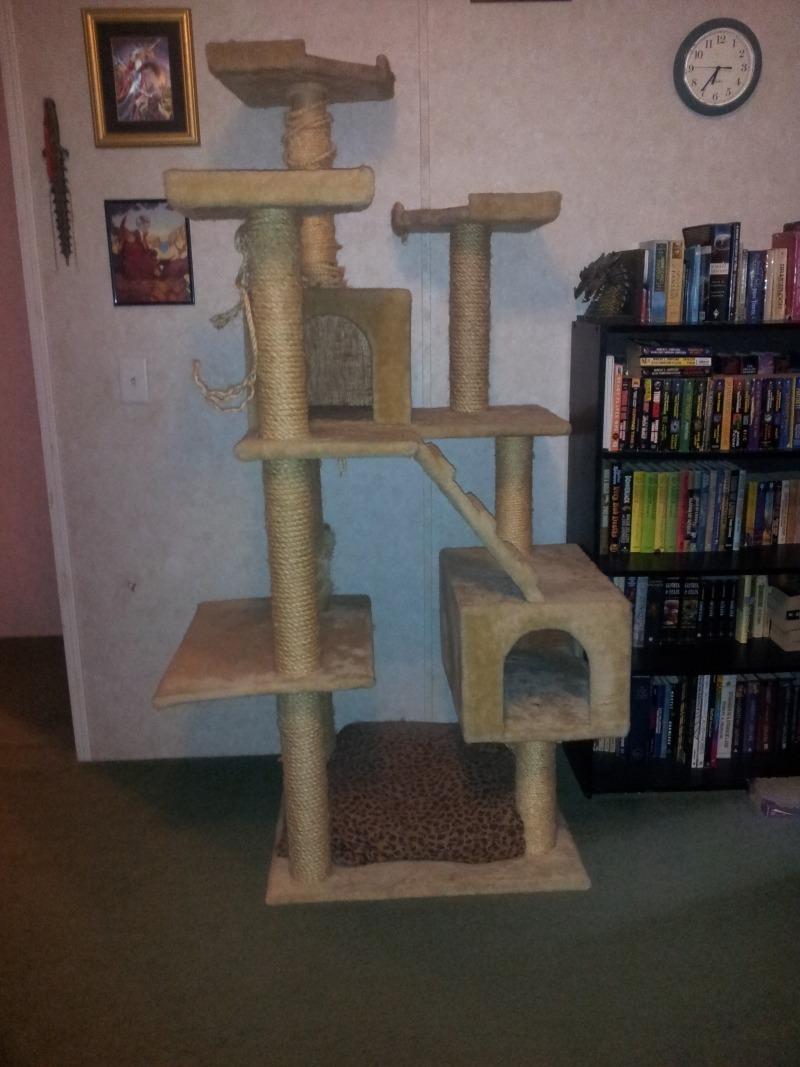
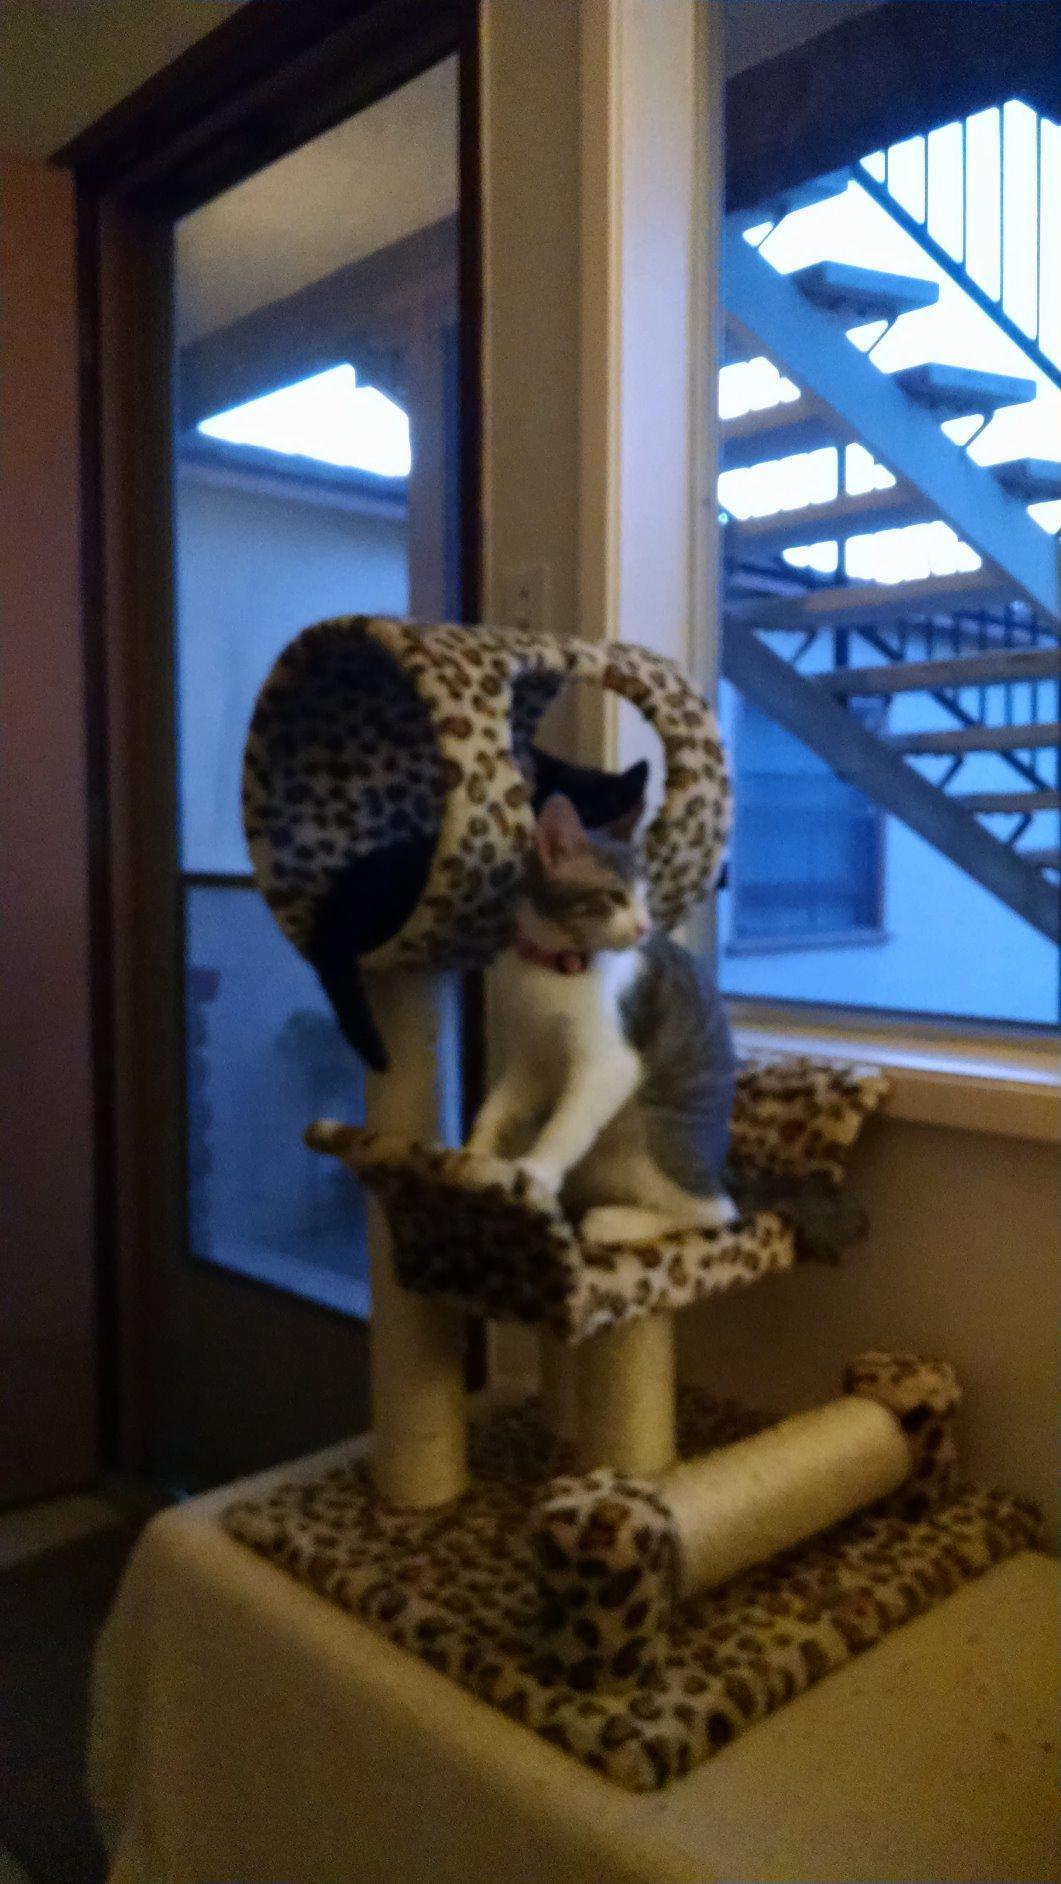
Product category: items_cat tree
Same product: no